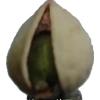
Label: pistachio